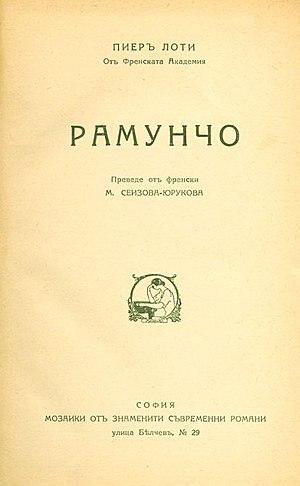
Ramuntcho est un roman français de Pierre Loti.